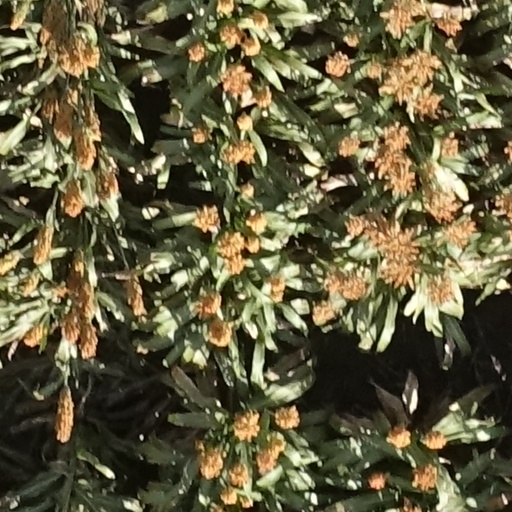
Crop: sorghum